Trouble in Tahiti

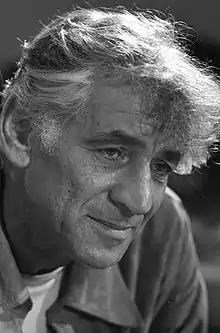
Bernstein in 1971

Trouble in Tahiti is a one-act opera in seven scenes composed by Leonard Bernstein with an English libretto by the composer. It is the darkest among Bernstein's "musicals", and one of only two for which he wrote the words and the music. "Trouble in Tahiti" received its first performance on 12 June 1952 at Bernstein's Festival of the Creative Arts on the campus of Brandeis University in Waltham, Massachusetts, to an audience of nearly 3,000 people. The NBC Opera Theatre subsequently presented the opera on television in November 1952, a production which marked mezzo-soprano Beverly Wolff's professional debut in the role of Dinah. Wolff later reprised the role in the New York City Opera's first staging of the work in 1958. The original work is about 40 minutes long.